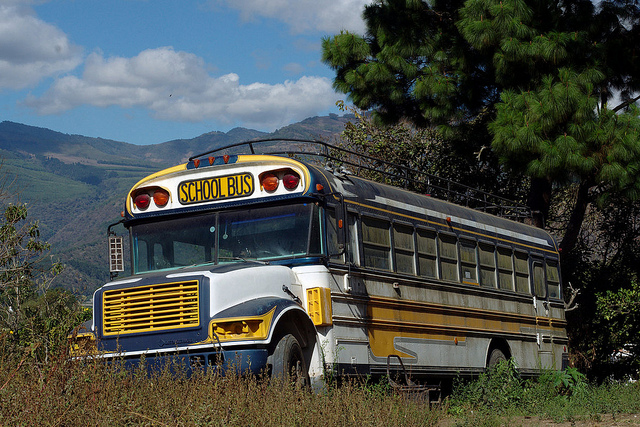
An old school bus is parked in a field.

A school bus is parked in a field of weeds.

A school bus sits in a field near a tree.

A white and yellow bus driving in the street.